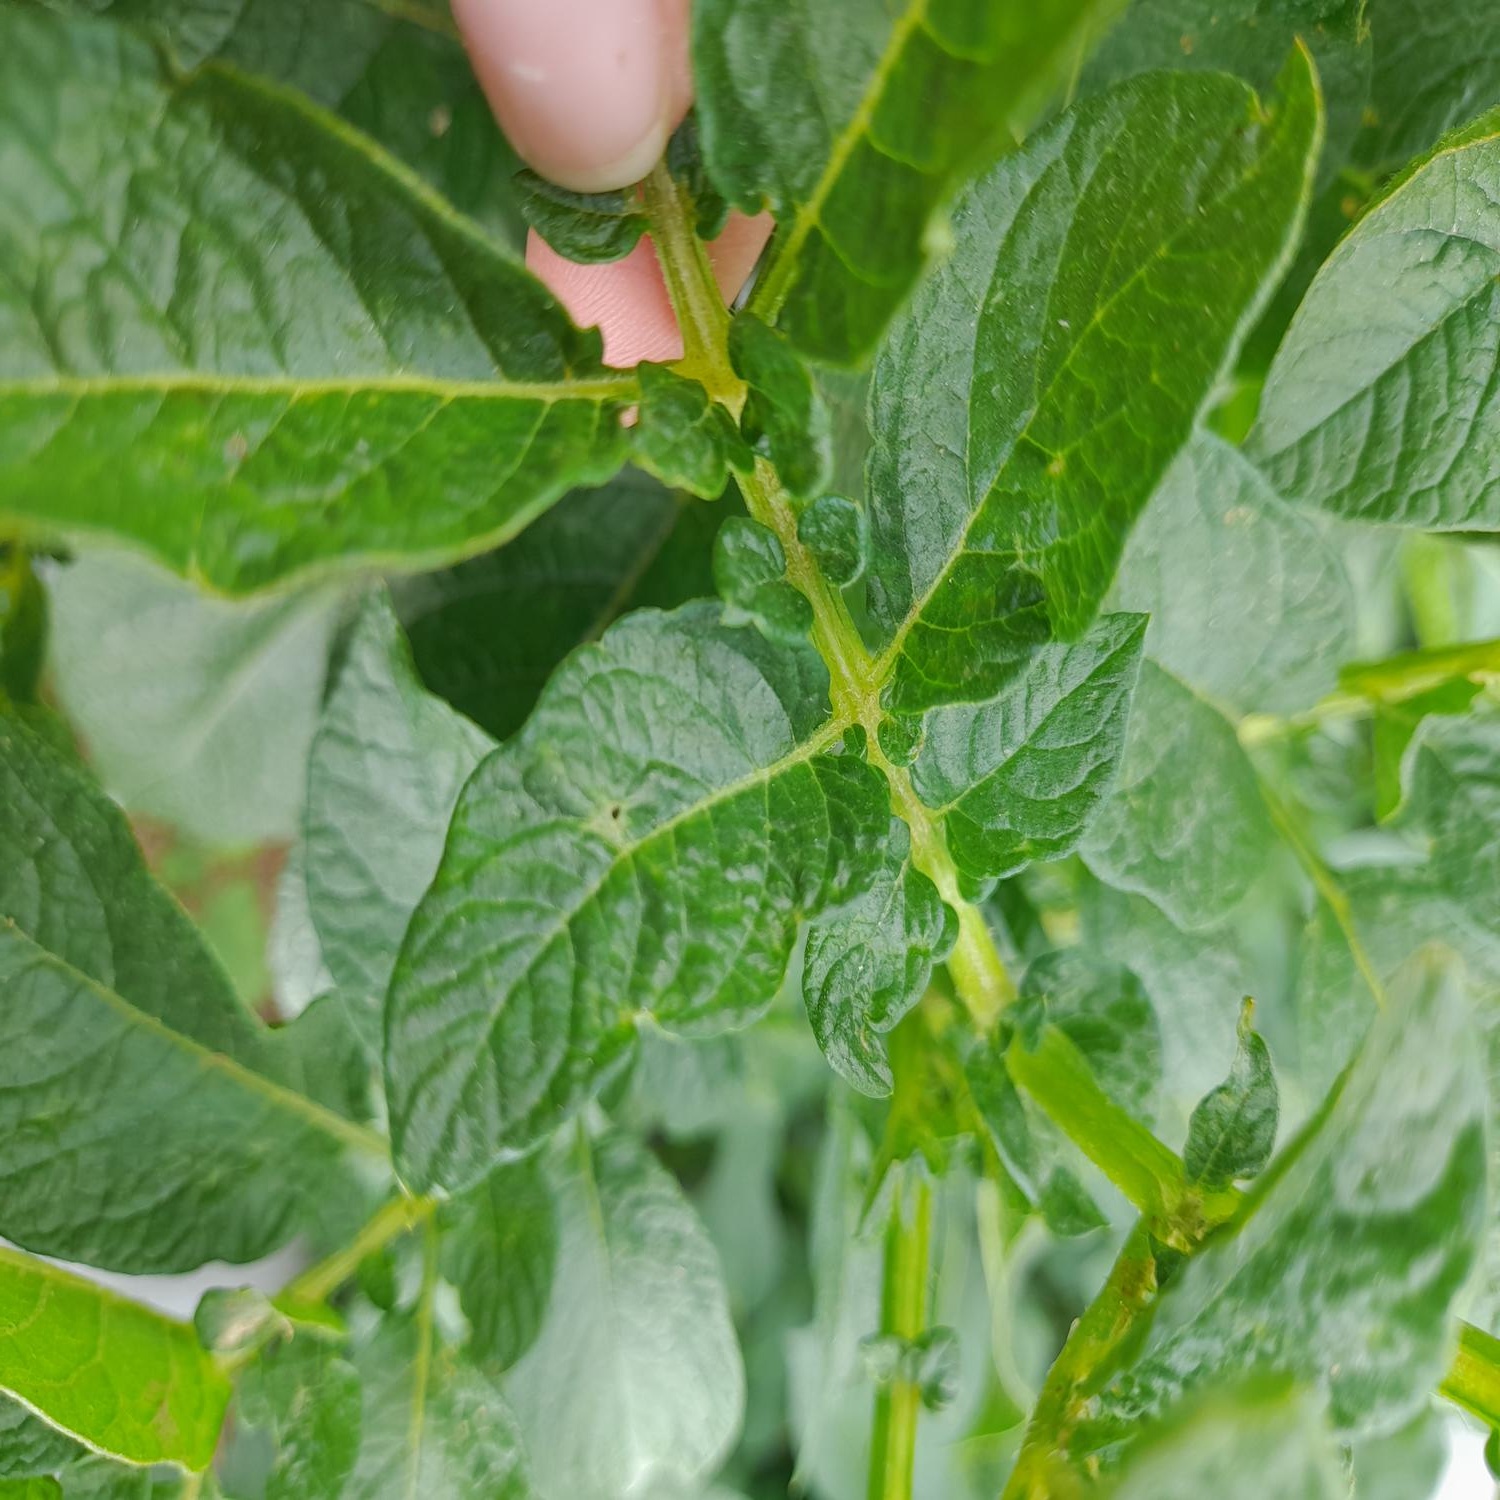
Etiqueta: Virus